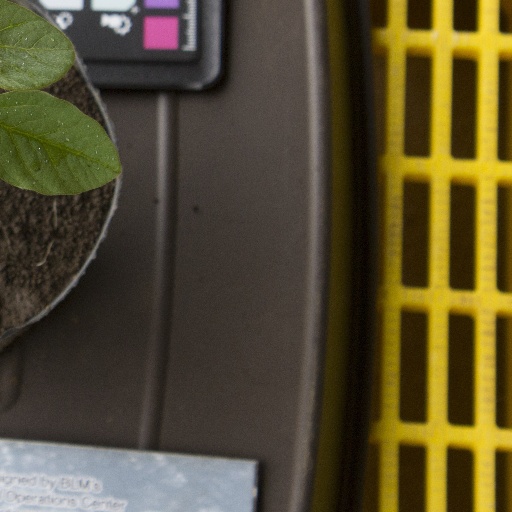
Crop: soybean